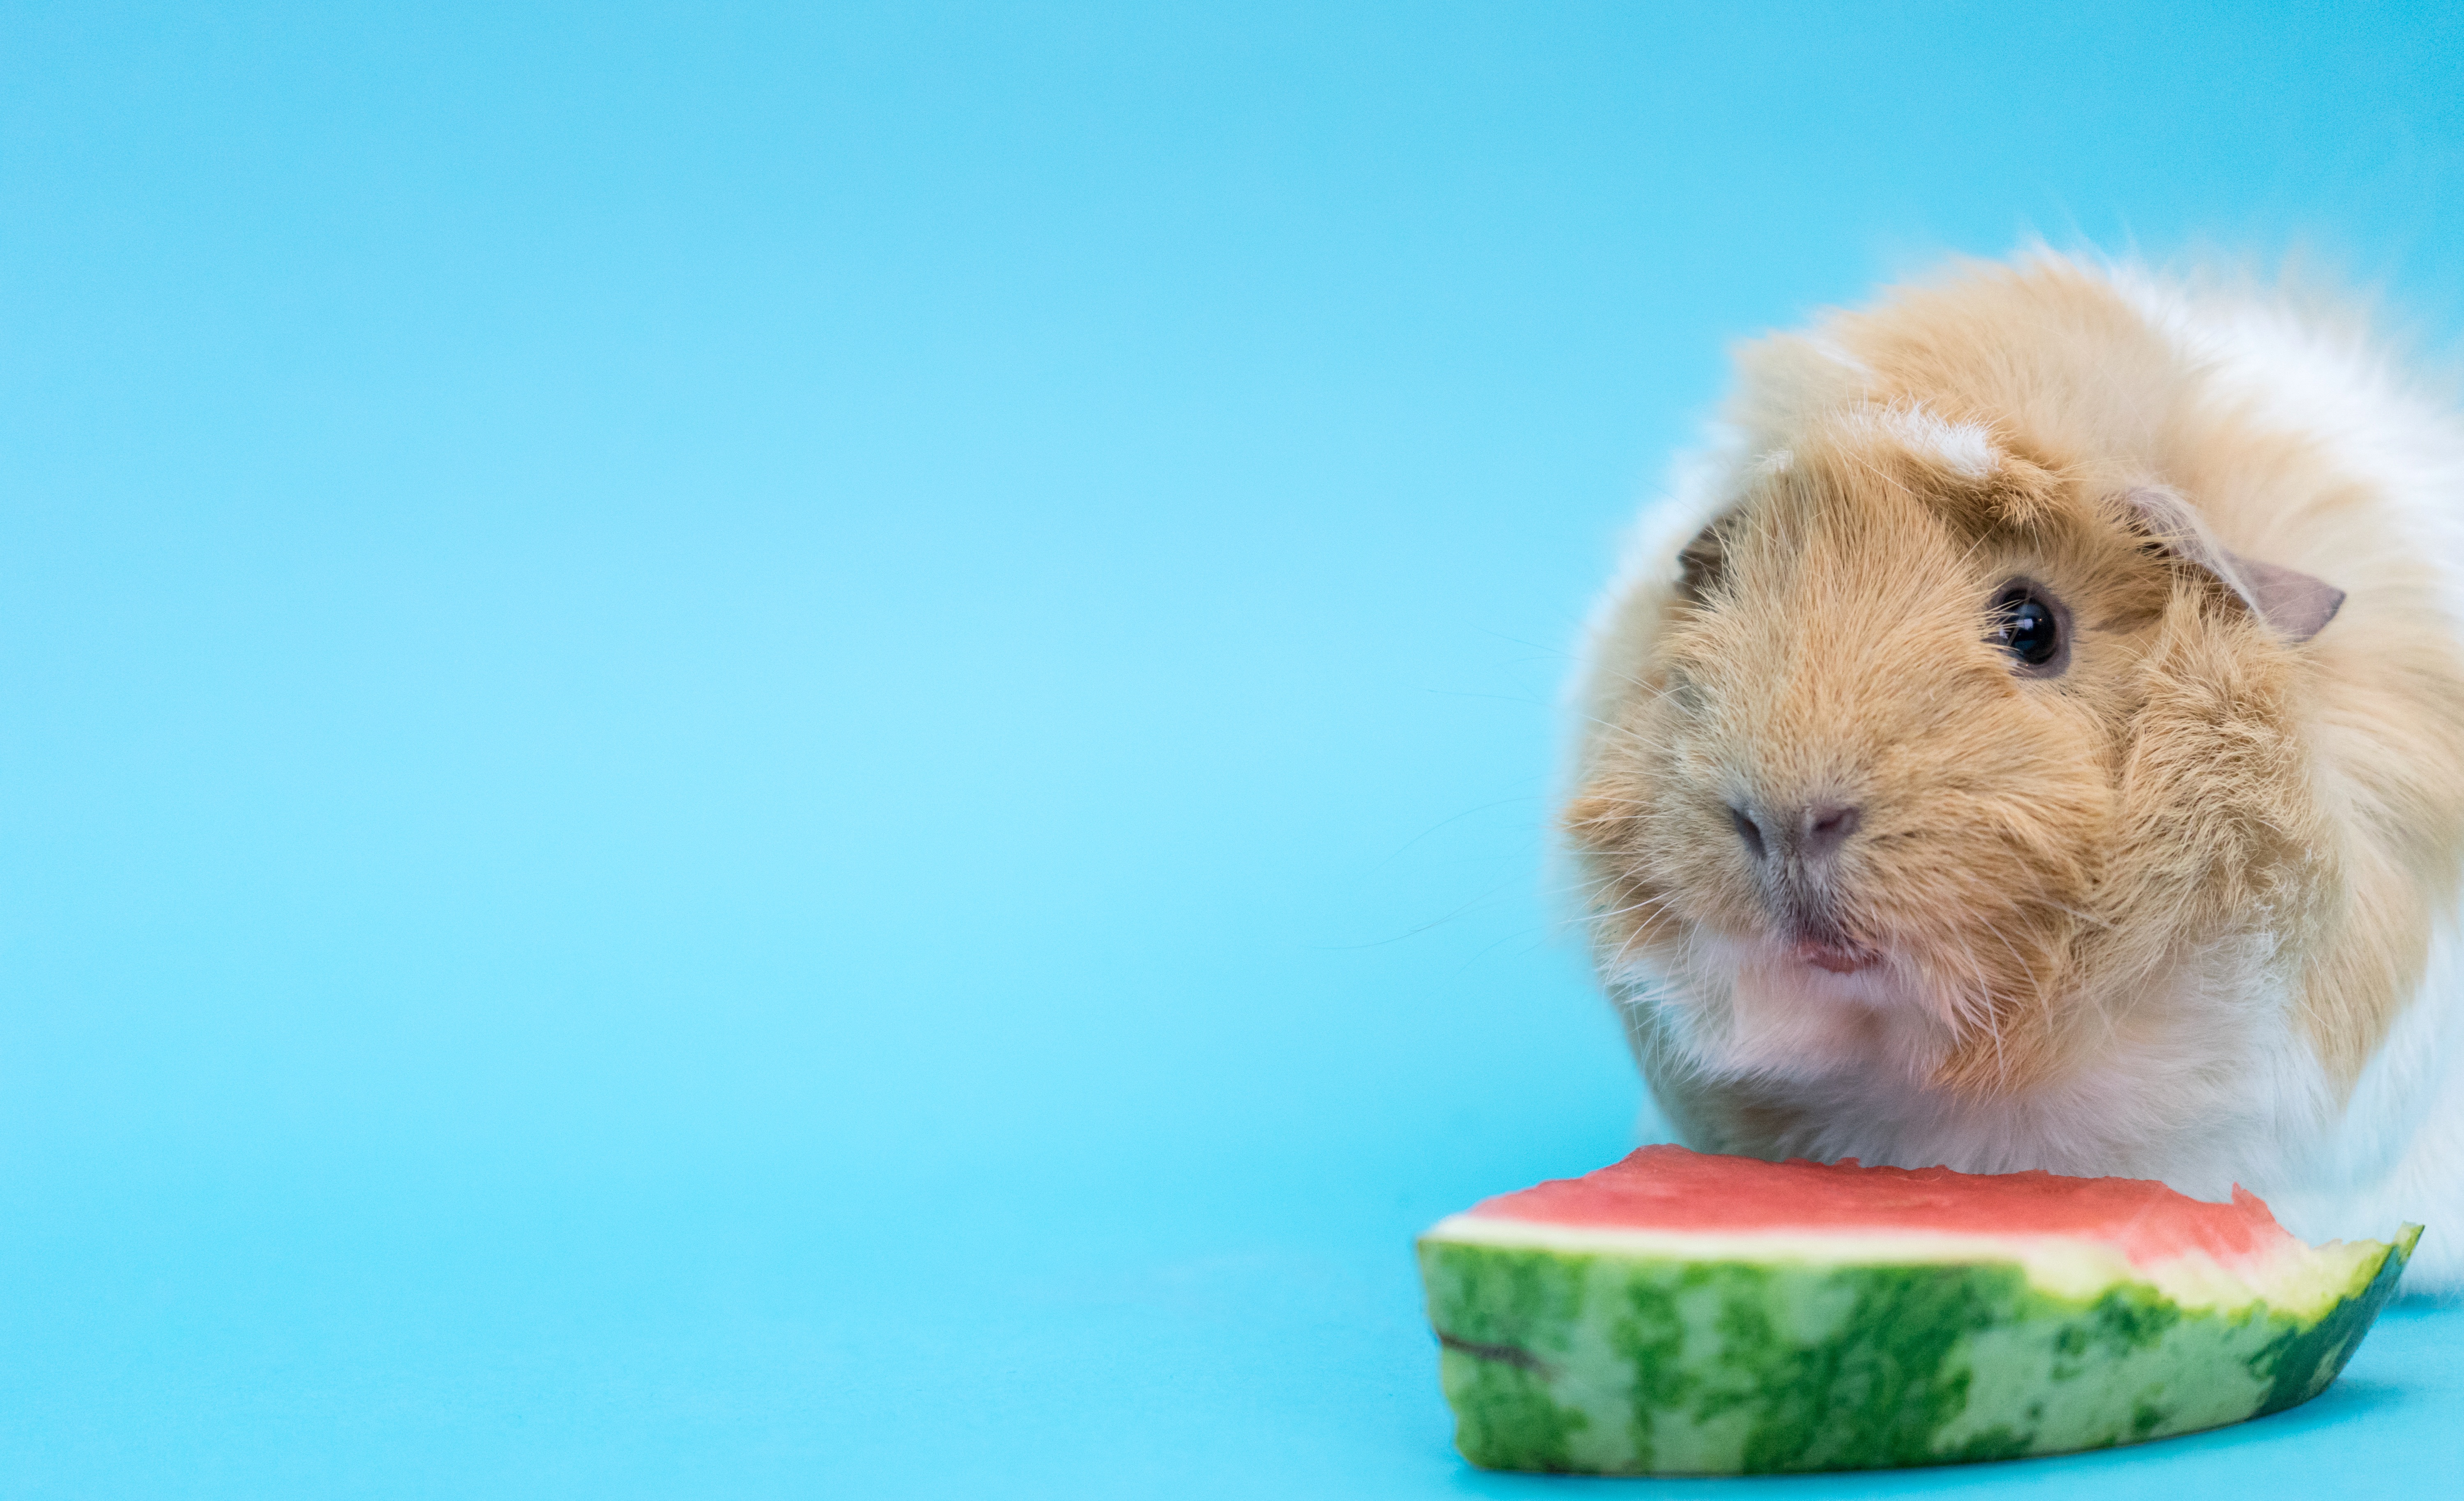
mammal, hamster, rodent, guinea pig, vertebrate